Borremose bodies

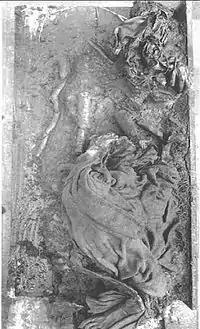
Borremose II

In 1947, a body was discovered in the Borremose bog about one kilometre away from the Borremose Man. The corpse is believed to be female, although decomposition made it difficult to be sure. The bog body was lying face down deep on a base of birch bark. In the immediate vicinity were birch branches; directly on the body were three approximately birch poles of the same thickness. The skull was fractured and the brain was visible. The upper torso was naked while the lower body was covered by a cloak made of a four-layered twill fabric and a fringed shawl. These two articles of clothing are now on display at the National Museum of Denmark in Copenhagen. It is uncertain if the body had been clothed at the time it had been deposited because the clothing from plant materials such as flax fibers can be passed in the acidic peat. A leather cord with an amber bead and bronze plate was around the neck. The skull was crushed and the right leg was broken below the knee. The bones of an infant and a ceramic jar were lying nearby. Because the body was largely decayed, further forensic analysis was hampered. Later carbon dating placed the age of the remains to about 400 BCE.